Nahum Gutman Museum of Art

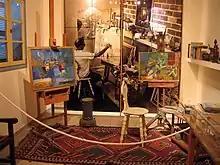
Nahum Gutman's studio

The Nahum Gutman Museum of Art is an art museum located in Neve Tzedek, Tel Aviv, Israel.